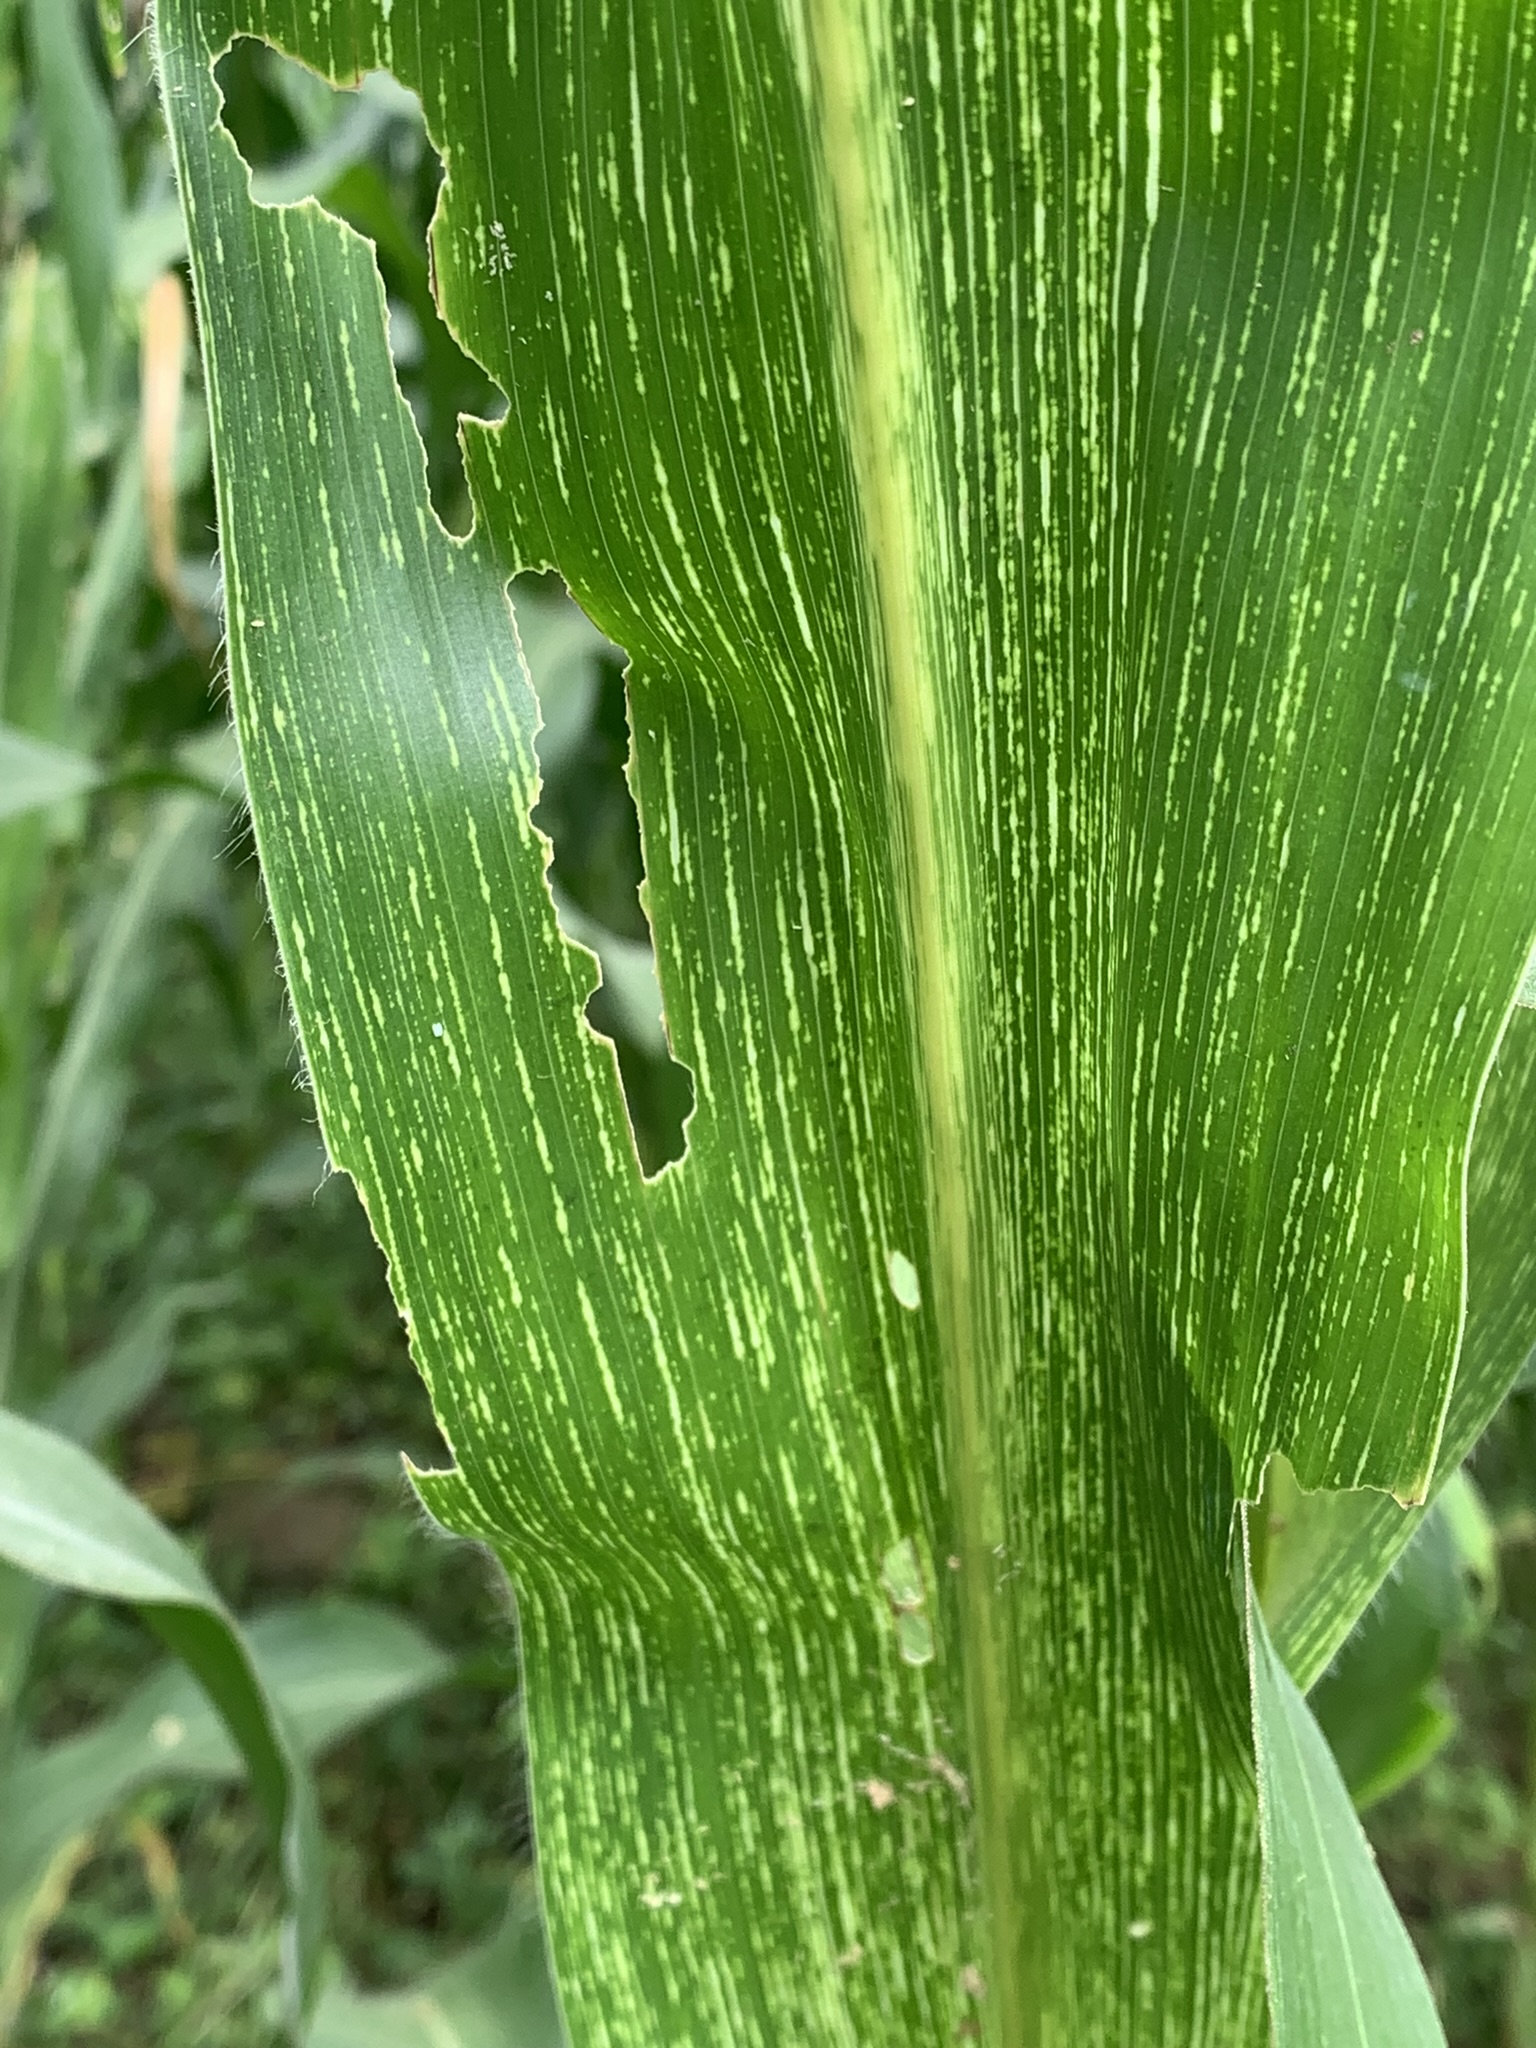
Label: MSV